Pallavaram Hill

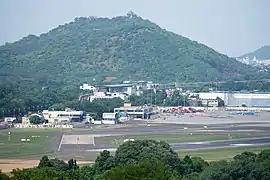
View of Chennai International with Pallavaram Hill in background

The mountain is home to the ancient ruins of a Hindu temple, which was constructed in the early 7th century by Mahendravarman I, king of the Pallava dynasty. The temple was dedicated to Brahma and his Trimurti associates. Muslims believe that Pallavaram Hill is home to a relic of Prophet Mohammad. In the evening during Ramadan, Muslim pilgrims walk to the top of the mountain where the ruins are found. A small Hindu temple still exists on the peak though the original temple and shrine is no longer a place of worship.